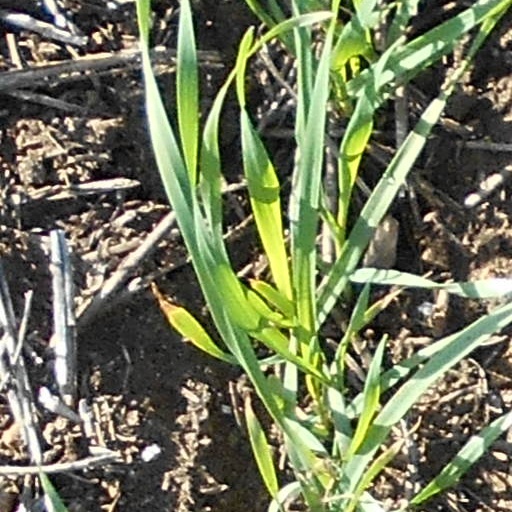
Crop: wheat